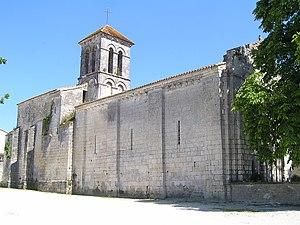
église de Plaizac, Charente, France
Cet article recense les monuments historiques de la Charente, en France.
Plaizac est une ancienne commune du Sud-Ouest de la France, située dans le département de la Charente, en région Nouvelle-Aquitaine, devenue le 1ᵉʳ janvier 2016 une commune déléguée au sein de la commune nouvelle de Rouillac, avec Sonneville.